Reminiscence (2021 film)

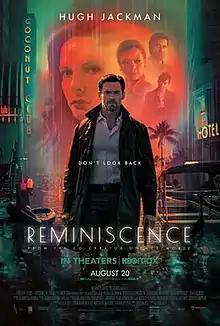
Release poster

Reminiscence is a 2021 American tech noir thriller film written, directed and produced by Lisa Joy in her feature directorial debut. Starring Hugh Jackman, Rebecca Ferguson, Thandiwe Newton, Cliff Curtis, Marina de Tavira and Daniel Wu, it follows a man who uses a machine that can see people's memories to try to find his missing love. Joy co-produced with her husband and creative partner Jonathan Nolan.